Assassination of Gertrude of Merania

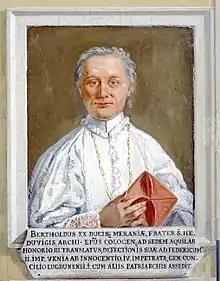
Portrait of Berthold, Patriarch of Aquileia. A group of sources claim that Berthold (then Archbishop of Kalocsa) raped or committed adultery with a wife of Bánk Bár-Kalán, which was the immediate factor to the murder of his sister Gertrude.

With the beginning of the narration of the Annals of Göttweig, several contemporary and near-contemporary works mark the queen's pro-German attitude as a motive for her assassination. A side note from the Hungarian chronicler Anonymus (see above) strengthens this standpoint. However, as mentioned in the background section, there is no trace of the beneficiary status of the Germans in the sources and royal donations of the time. In contrast, Antun Nekić argued that, due to the incomplete dates of the charters, it cannot be ruled out that the participants in the assassination – mainly, Peter and Bánk – actually lost their offices in the royal court one after another during the year 1213.